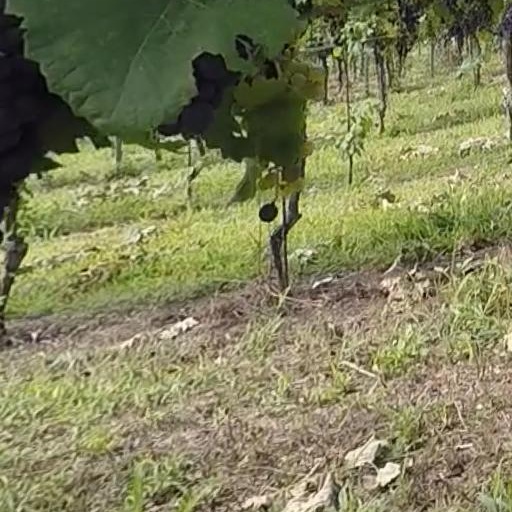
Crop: grape